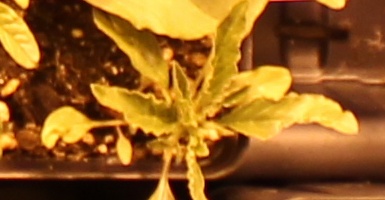
Label: Waterhemp